Monterrey Institute of Technology and Higher Education

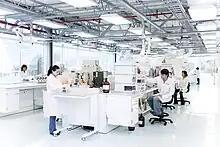
Biotechnology Center Research Laboratories

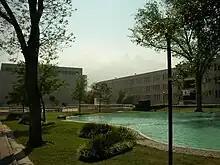
Its FEMSA Biotechnology Center (left) is the leading source of patent applications among its research centers In 2008 the institute was the leading patent applicant among Mexican universities and generated three times as many international patents as its closest competitors.

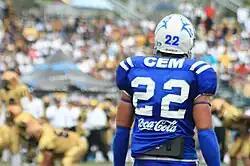
An American football player from the State of Mexico Campus overlooks the playing field. Teams from the Institute won every single American Football Collegiate Championship in Mexico from 1998 to 2008

Although some of the founding members of its faculty were prominent researchers (first rector León Ávalos y Vez had formed a National Commission on Science and served as director-general of the School of Electrical and Mechanical Engineering of the National Polytechnic Institute) formal research activities at the institute did not start until 1951, when its Institute of Industrial Research was founded in close collaboration with the Southwest Research Institute of San Antonio, Texas —one of the oldest and largest independent, nonprofit, applied research and development organizations in the United States.